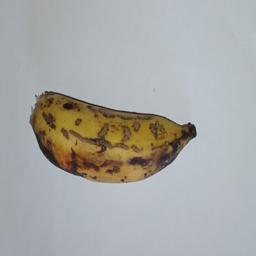
Banana variety: Champa Kola